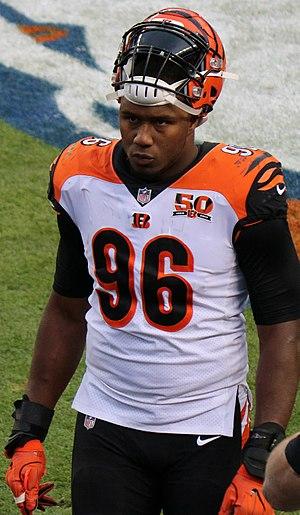
Carlos Dunlap est un joueur américain de football américain. Il joue actuellement avec les Bengals de Cincinnati.